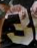
Number: 3